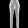
Label: Trouser